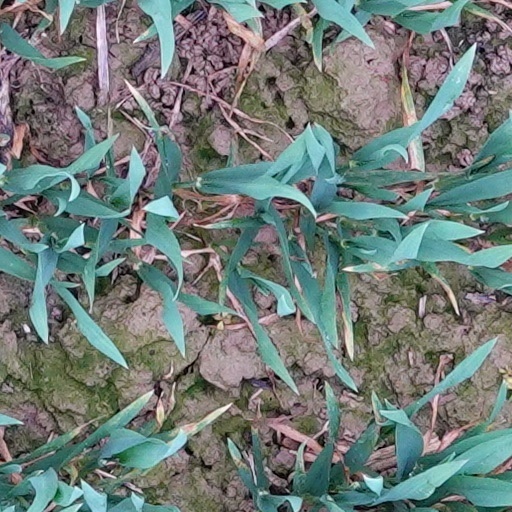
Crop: wheat